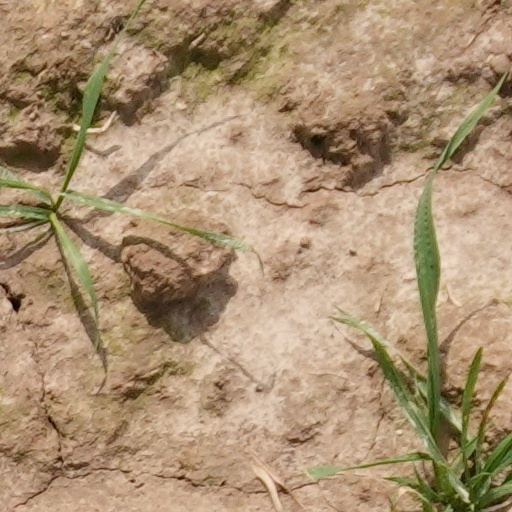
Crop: wheat